Gilbert Beebe

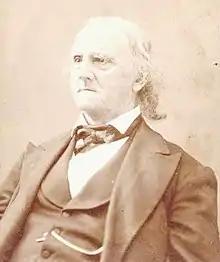
Portrait of Gilbert Beebe

Gilbert Beebe (1800–1881) was an American Baptist minister (of the Old School, Particular or often referred to as the Primitive Baptist Persuasion); a printer and editor, (founded the "Signs of the Times" periodical) and was, for 35 years, Pastor of the New Vernon Primitive Baptist Church of New York. Through his periodical, the "SIGNS OF THE TIMES", 1832-2010, he became the leading voice of the Primitive Baptists in the United States.